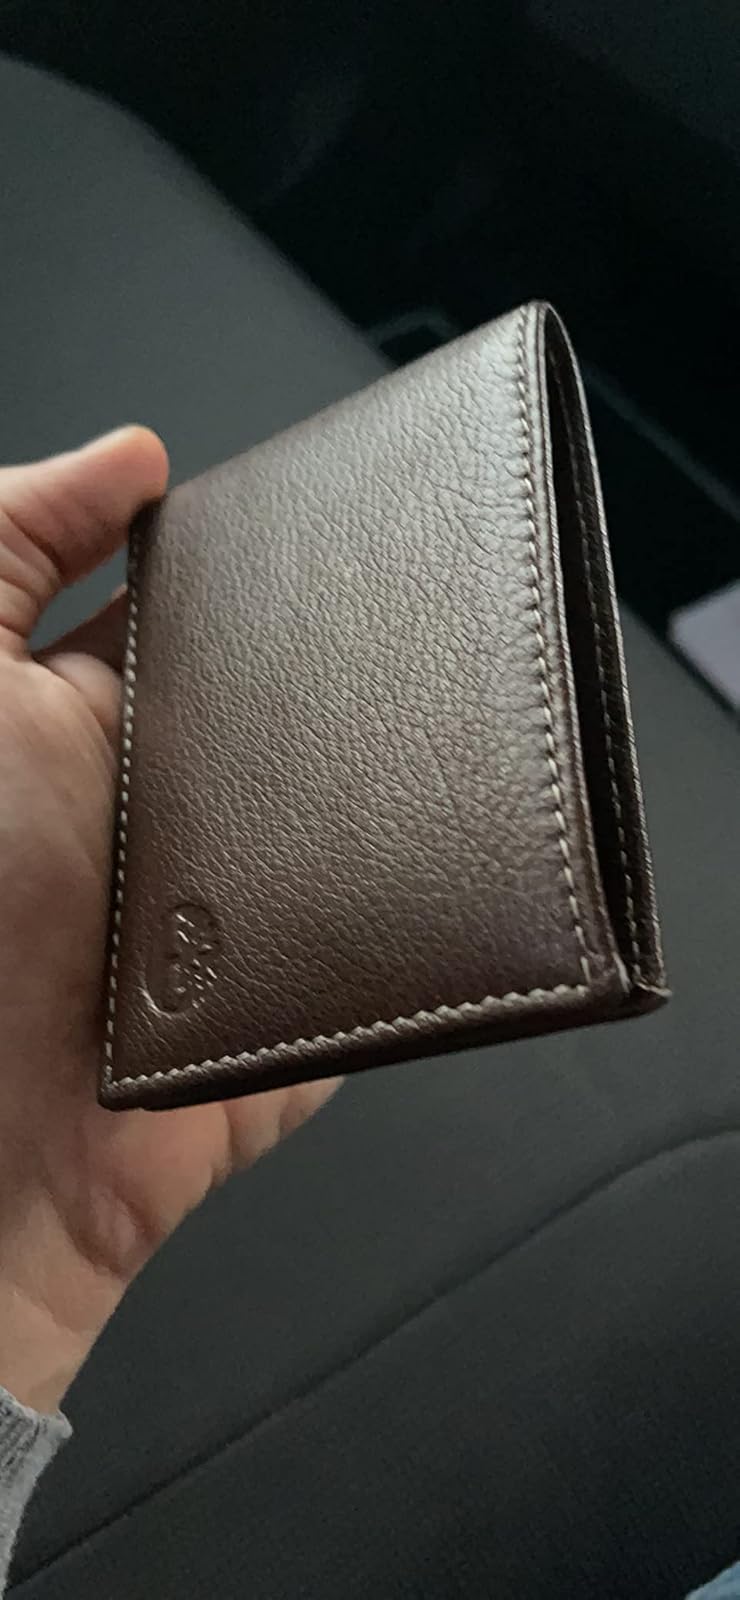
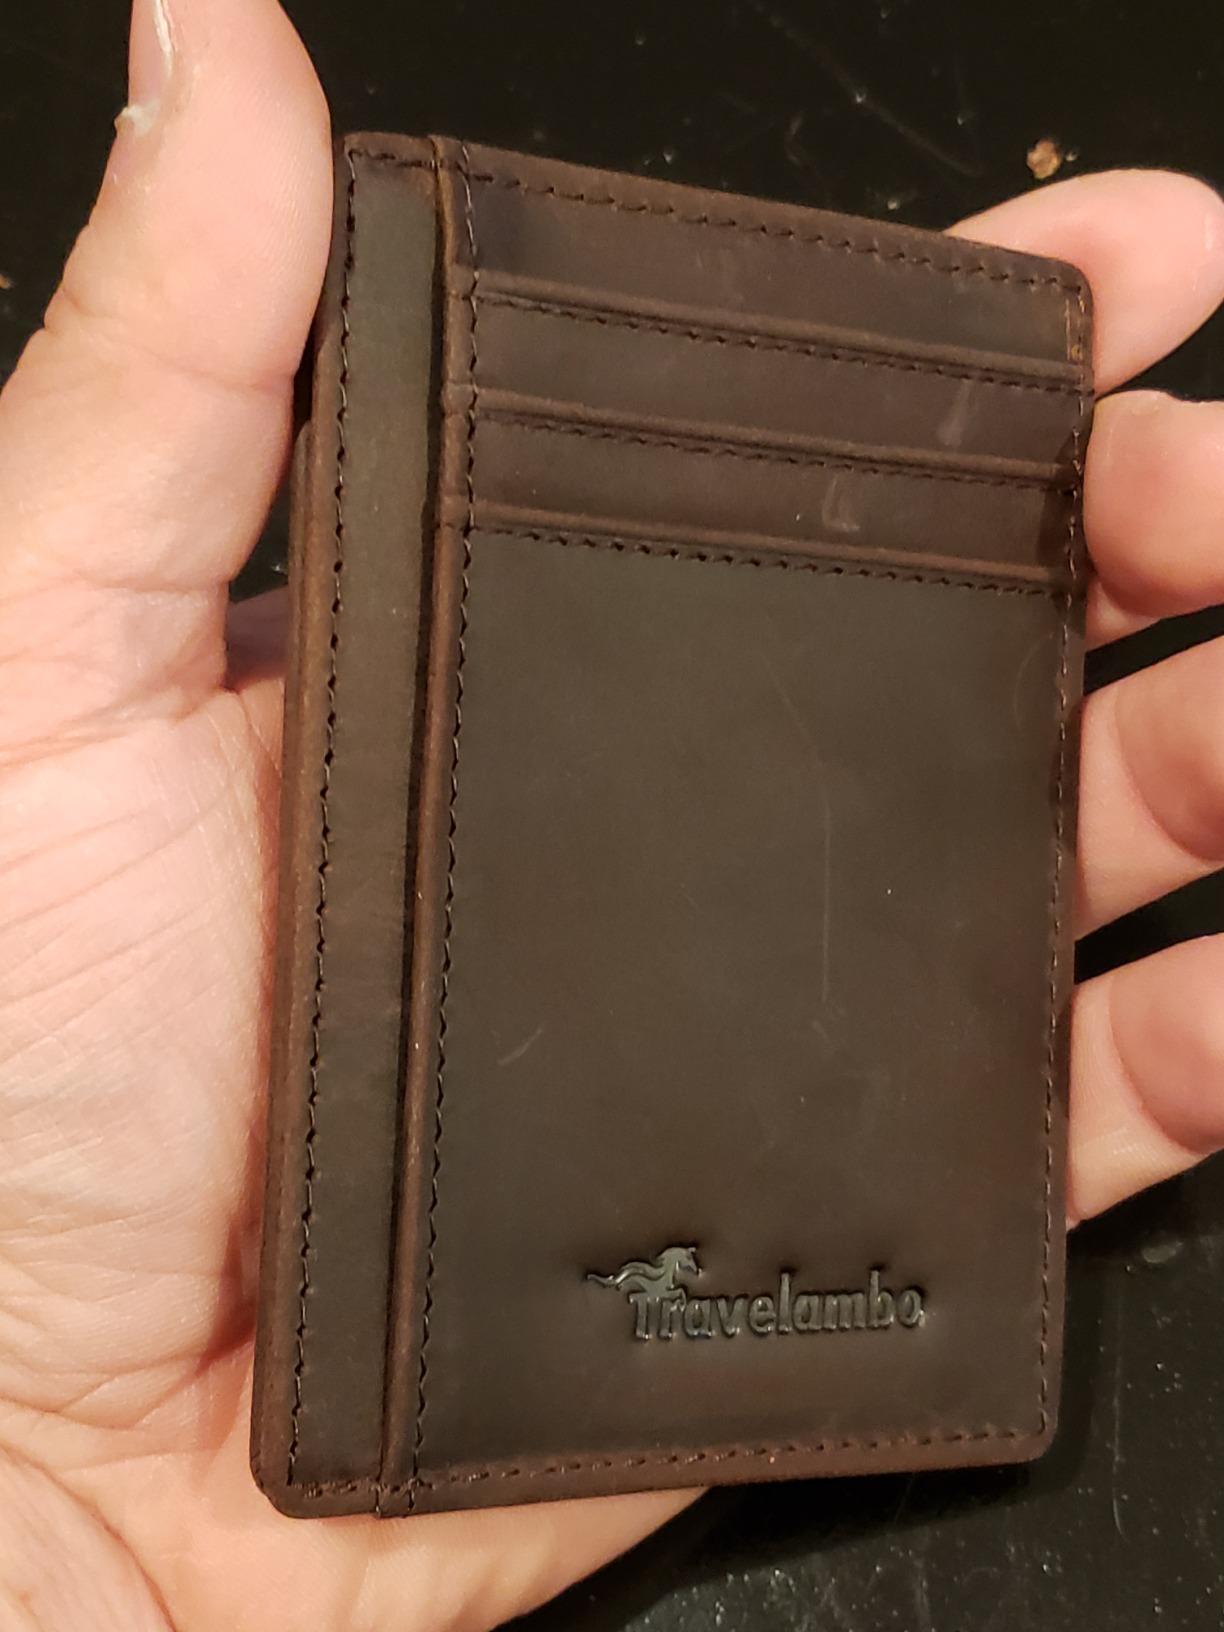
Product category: accessories_wallet
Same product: no